Haifa bus 16 suicide bombing

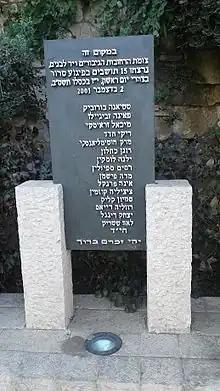
Memorial for the attack victims

The Haifa bus 16 suicide bombing was a Palestinian suicide bombing which occurred on 2 December 2001 on an Egged bus in Haifa, Israel. 15 civilians were killed in the attack and 40 were injured.